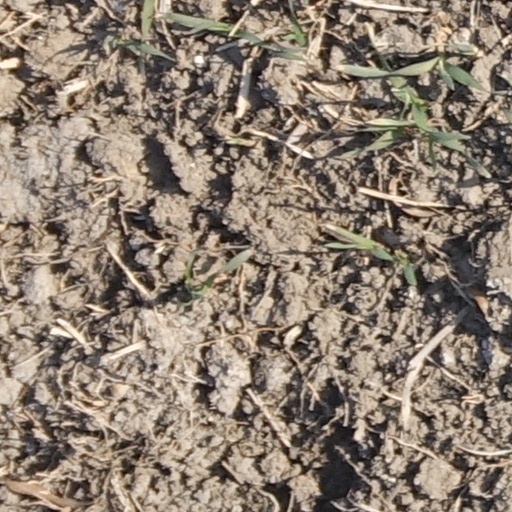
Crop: wheat